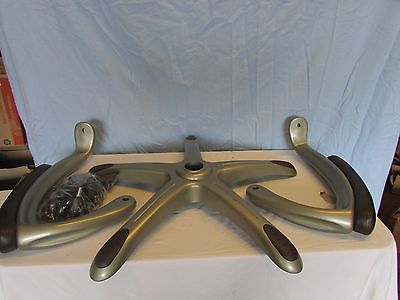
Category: chair